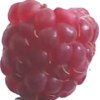
Label: raspberry